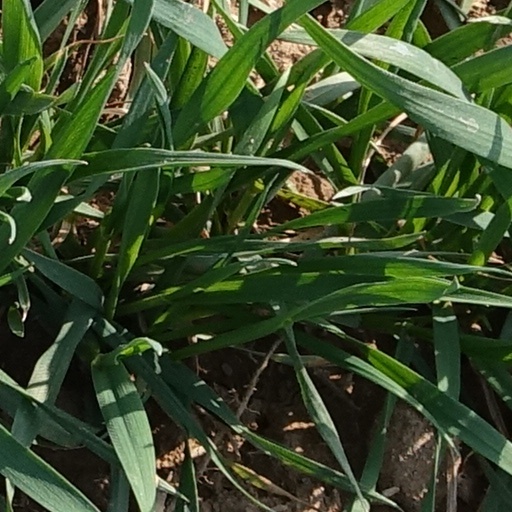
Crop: wheat